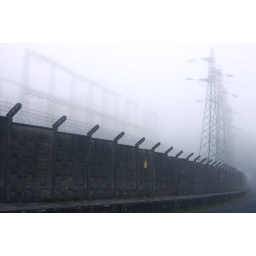
mist in Frankrijk. Tot verbazind van Patrick raakten we gefascineerd door het hoge DDr-gehalte van wat we zagen.